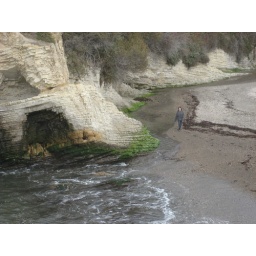
CP walking by water